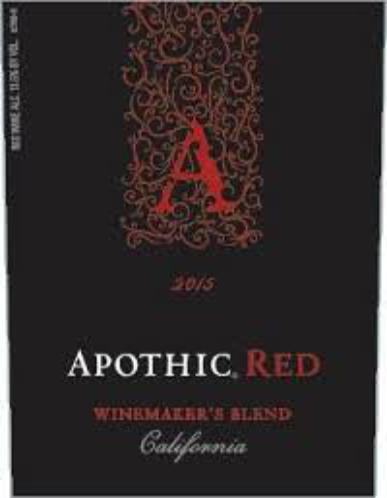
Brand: apothia-1
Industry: Necessities